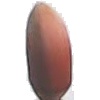
Label: Hazelnut 1